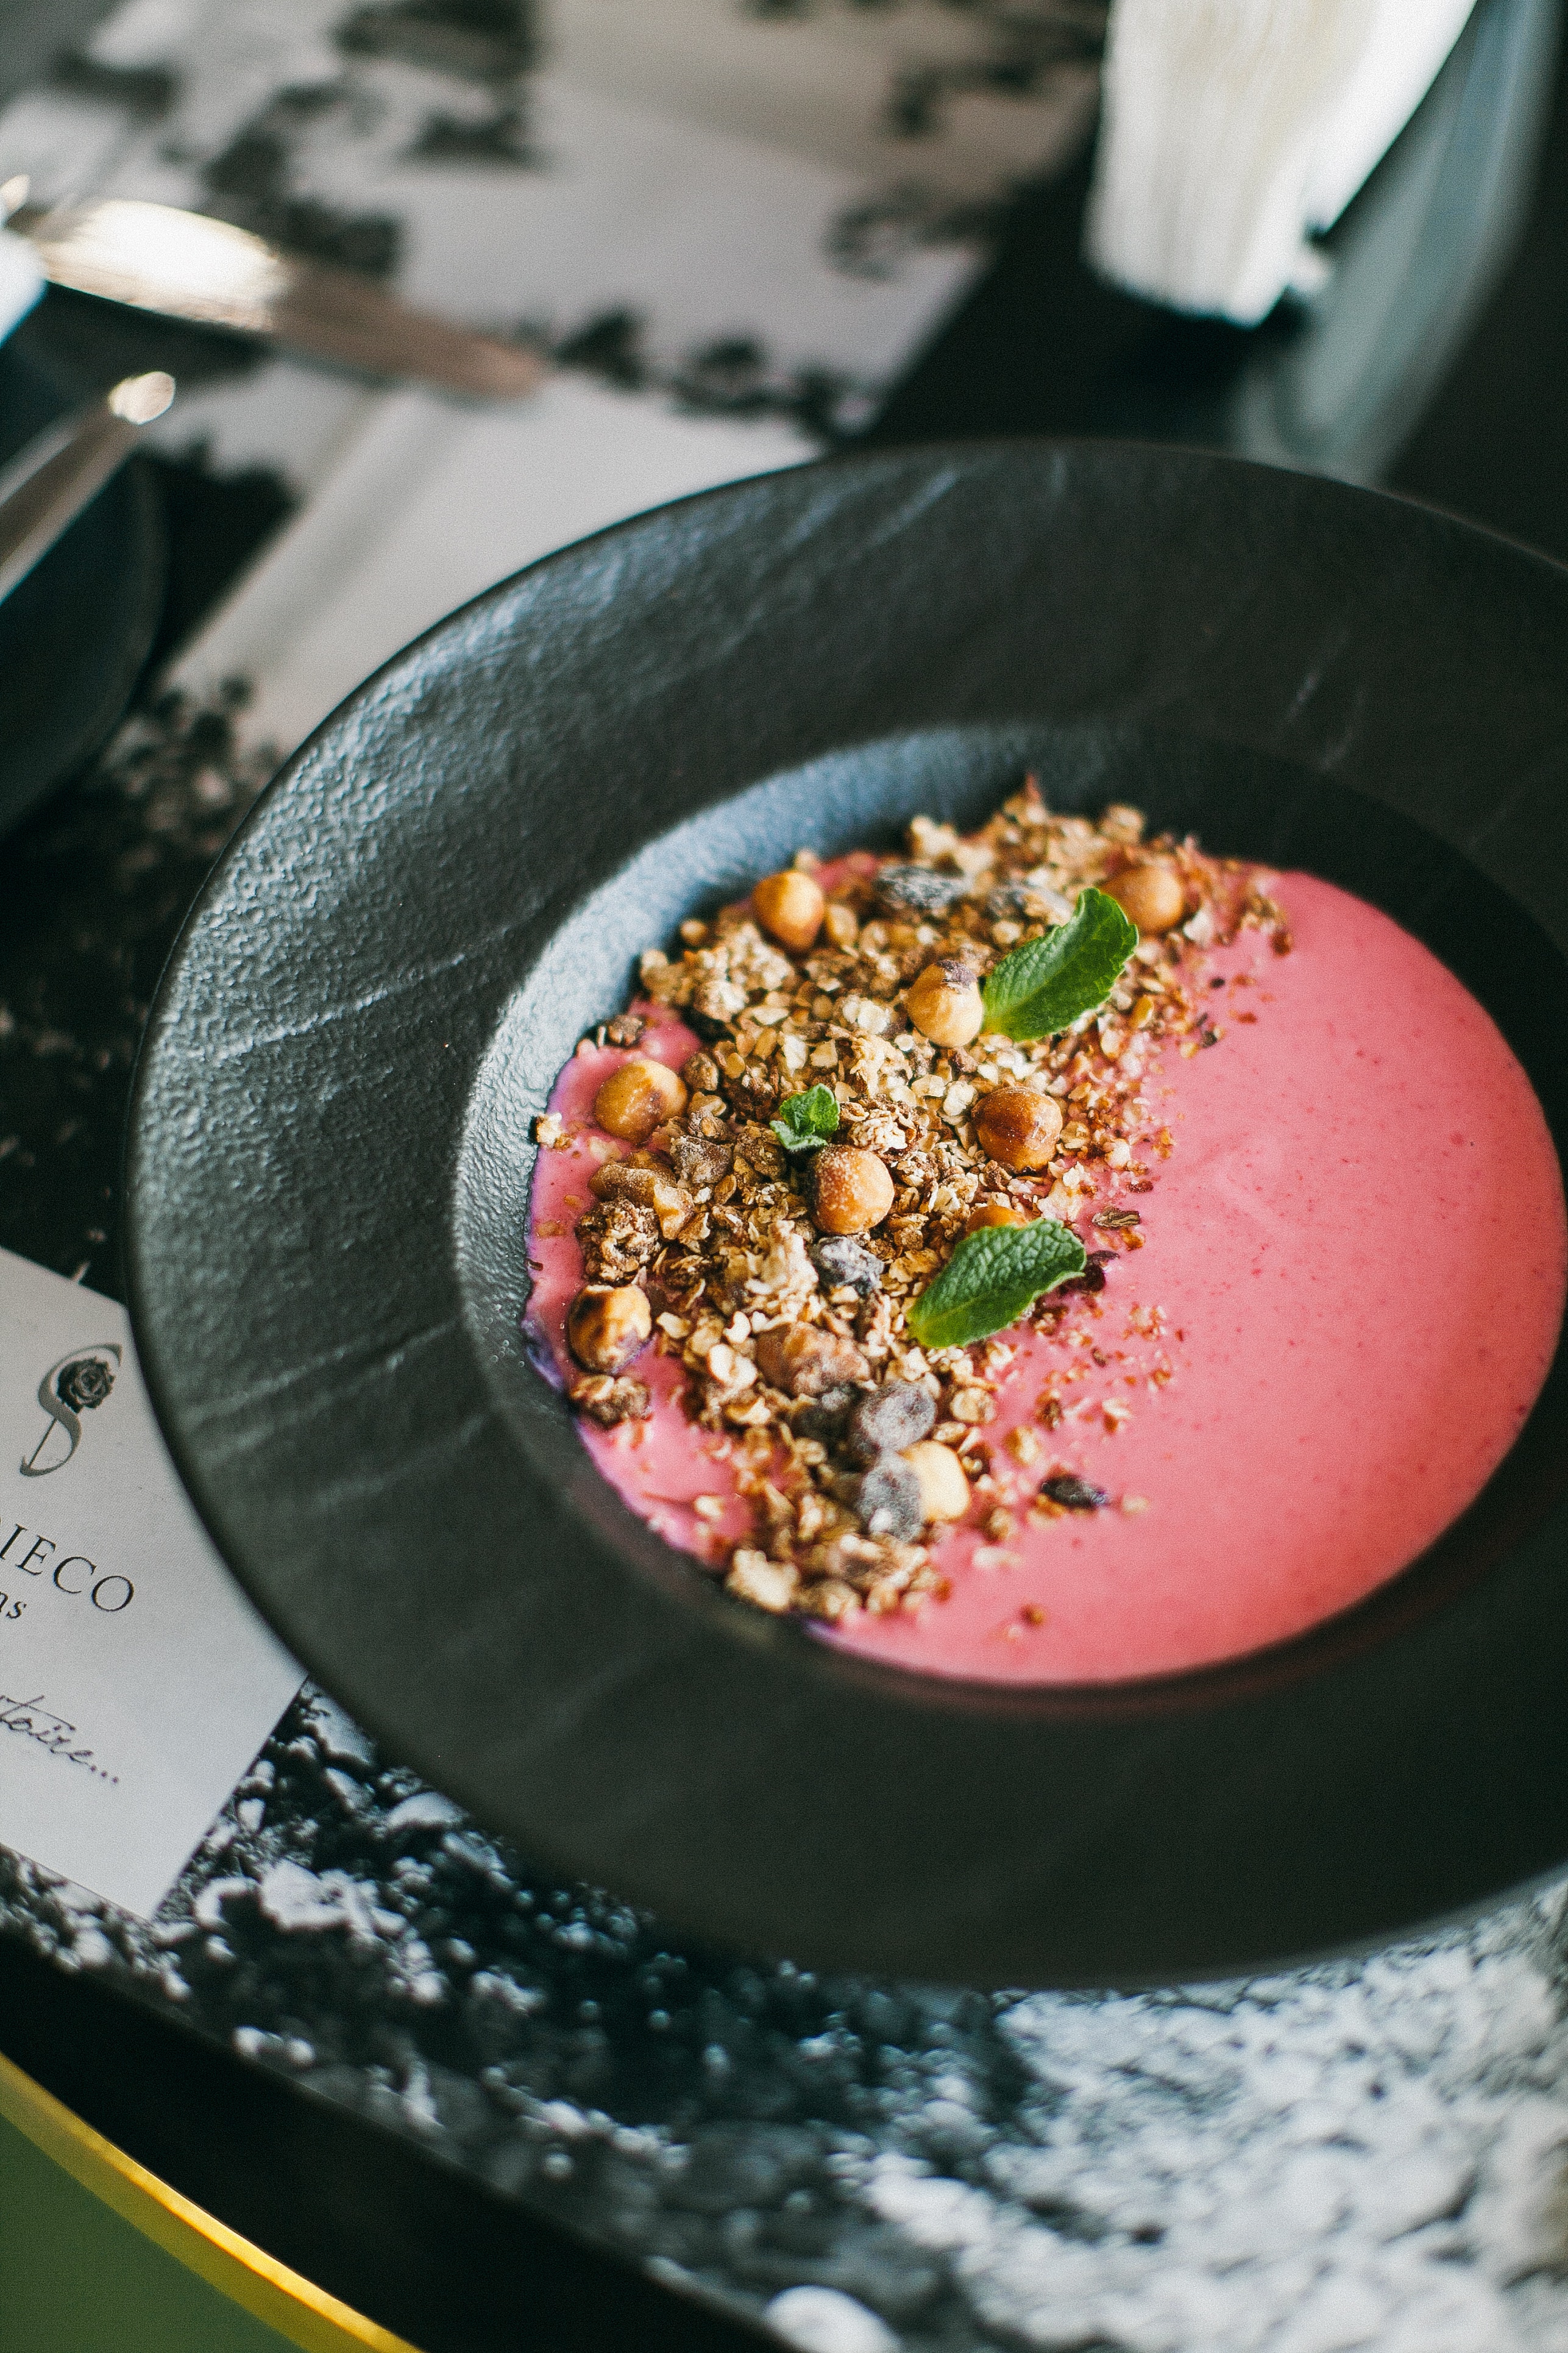
food, dish, cuisine, recipe